Lucius Roscius Fabatus

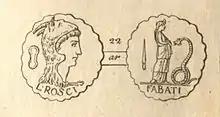
A coin bearing the name of Lucius Roscius Fabatus. It represents on the obverse the head of Juno Sospita, and the reverse refers to the worship of that goddess at Lanuvium.

Lucius Roscius Fabatus ( 95–90 BC – April 43 BC) was a military officer and politician of the late Roman Republic.